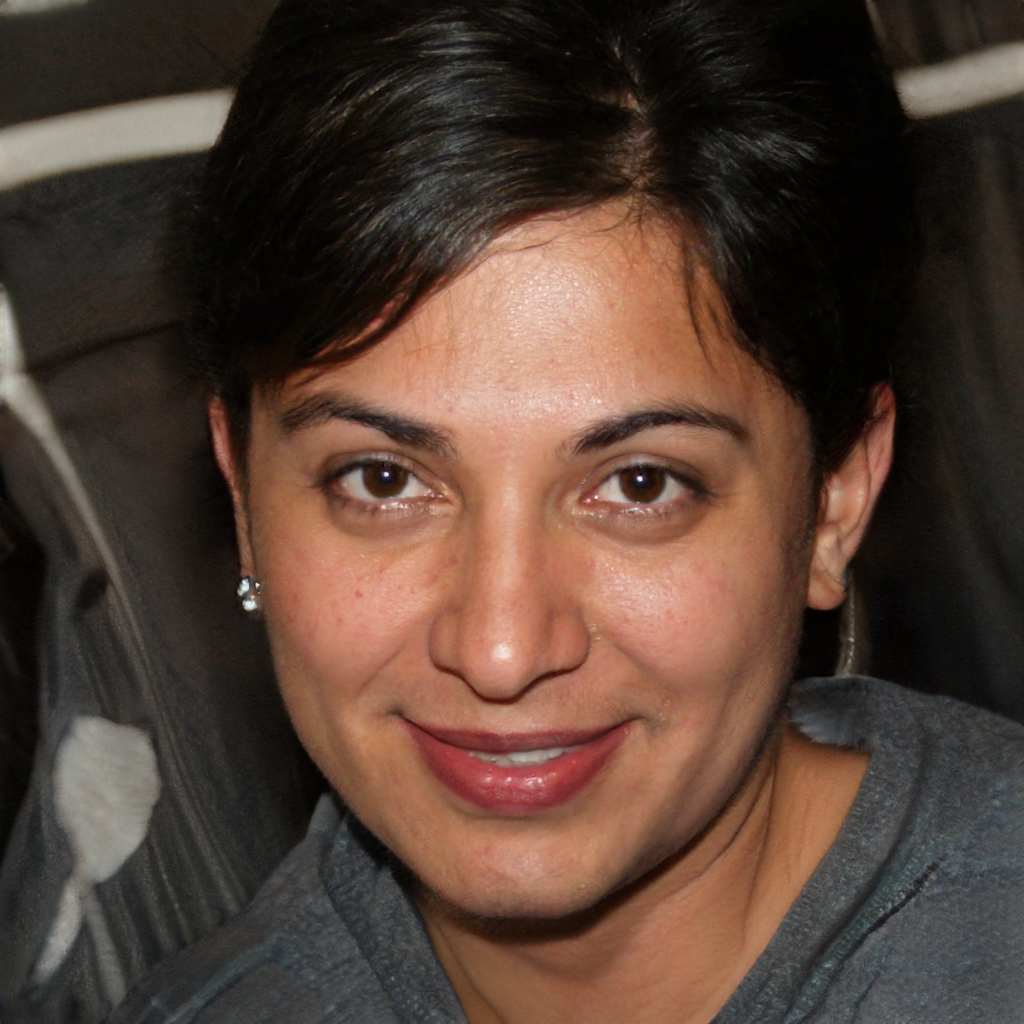
Portrait style: Real Portrait